Phosphetene

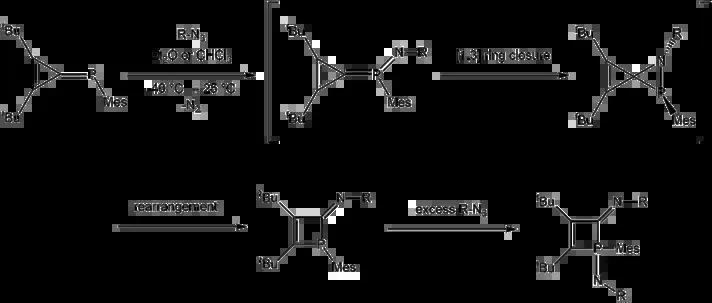
Synthesis of 1"H"-2-iminophosphetes by ring expansion of phosphatriafulvenes performed by Regitz "et al". (1994). (R group of the azide includes 1-naphthyl, 3-chlorophenyl, 4-chlorophenyl, and 3-nitrophenyl.)

A 1,2-dihydro-1-phosphet-2-one complex can be obtained, in a mixture with other compounds, from the reaction of phosphirene-metal complexes with diethylamine.